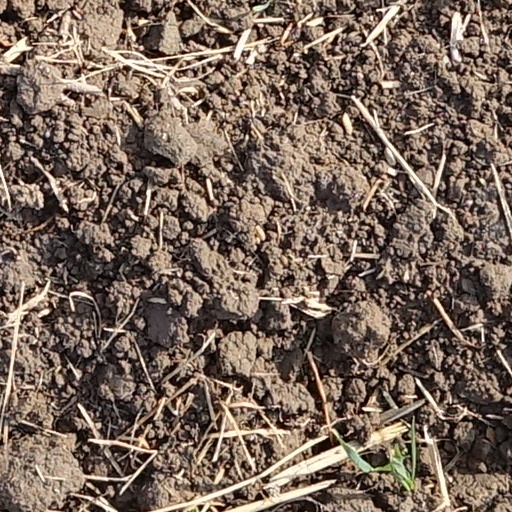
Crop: wheat